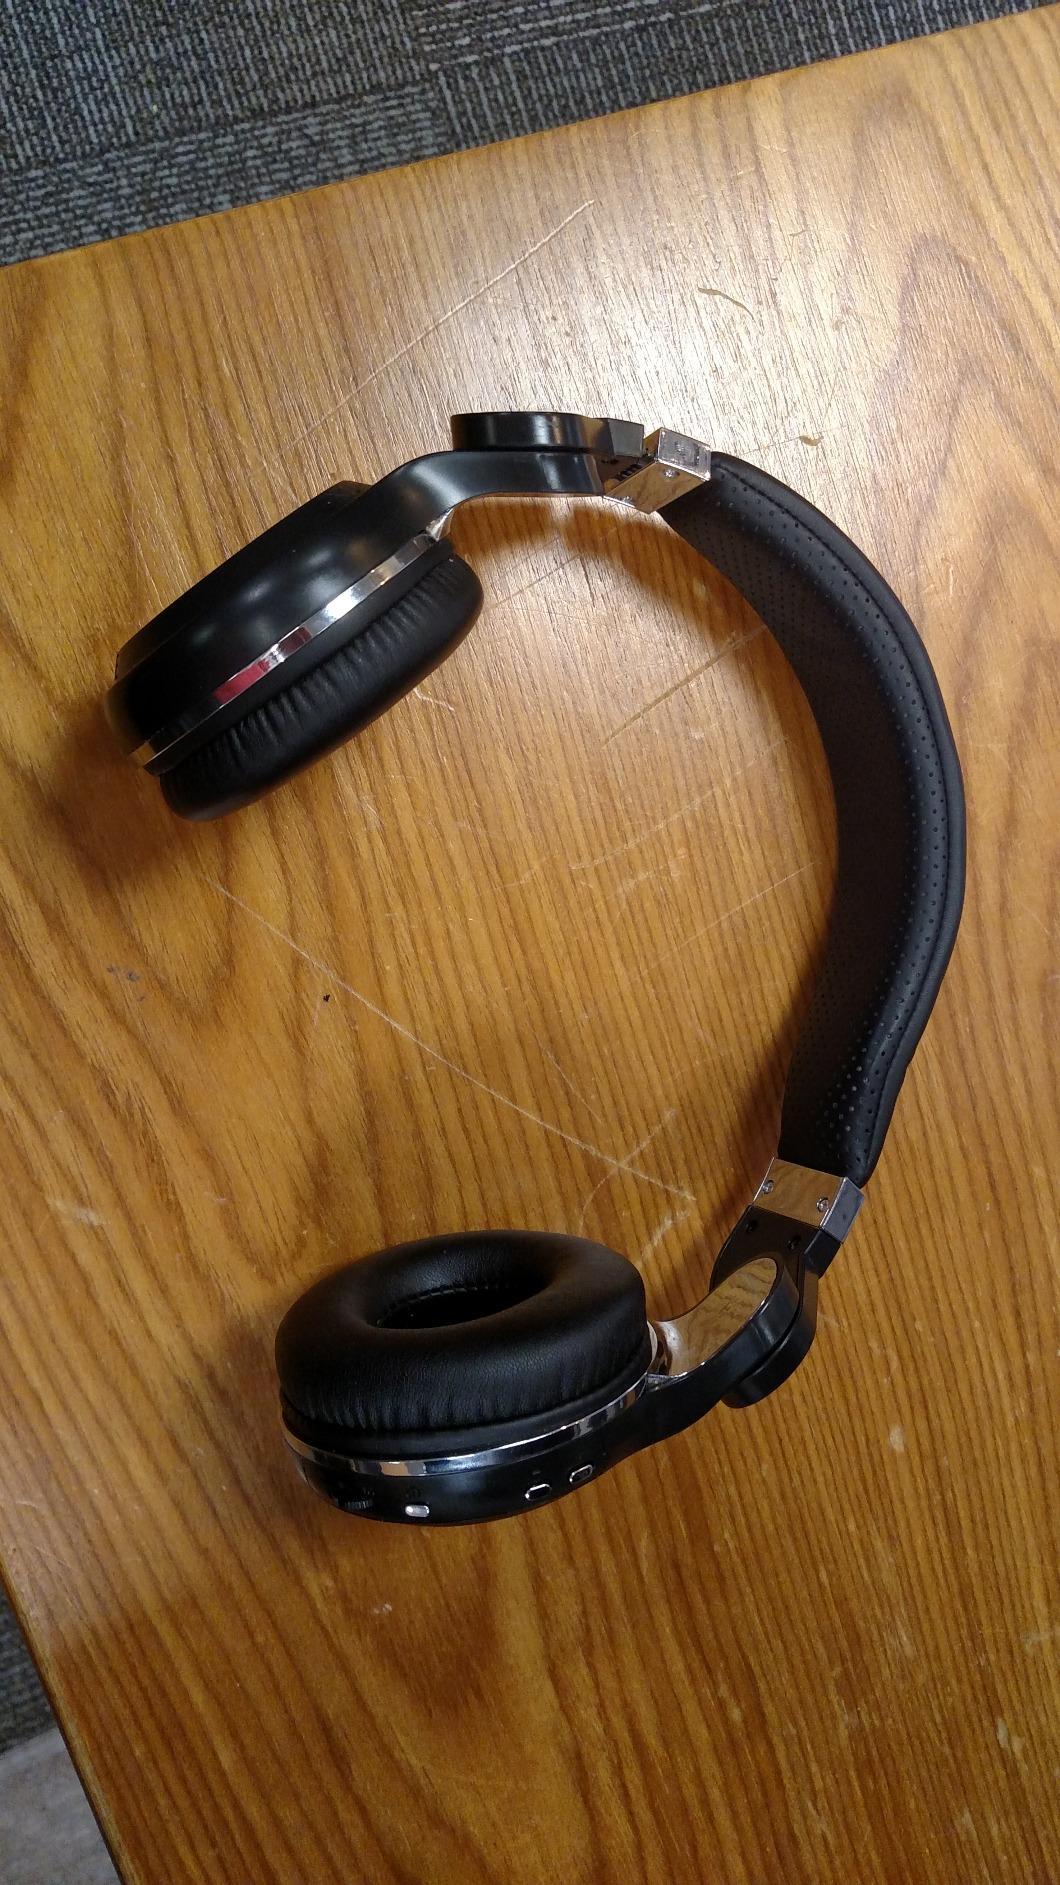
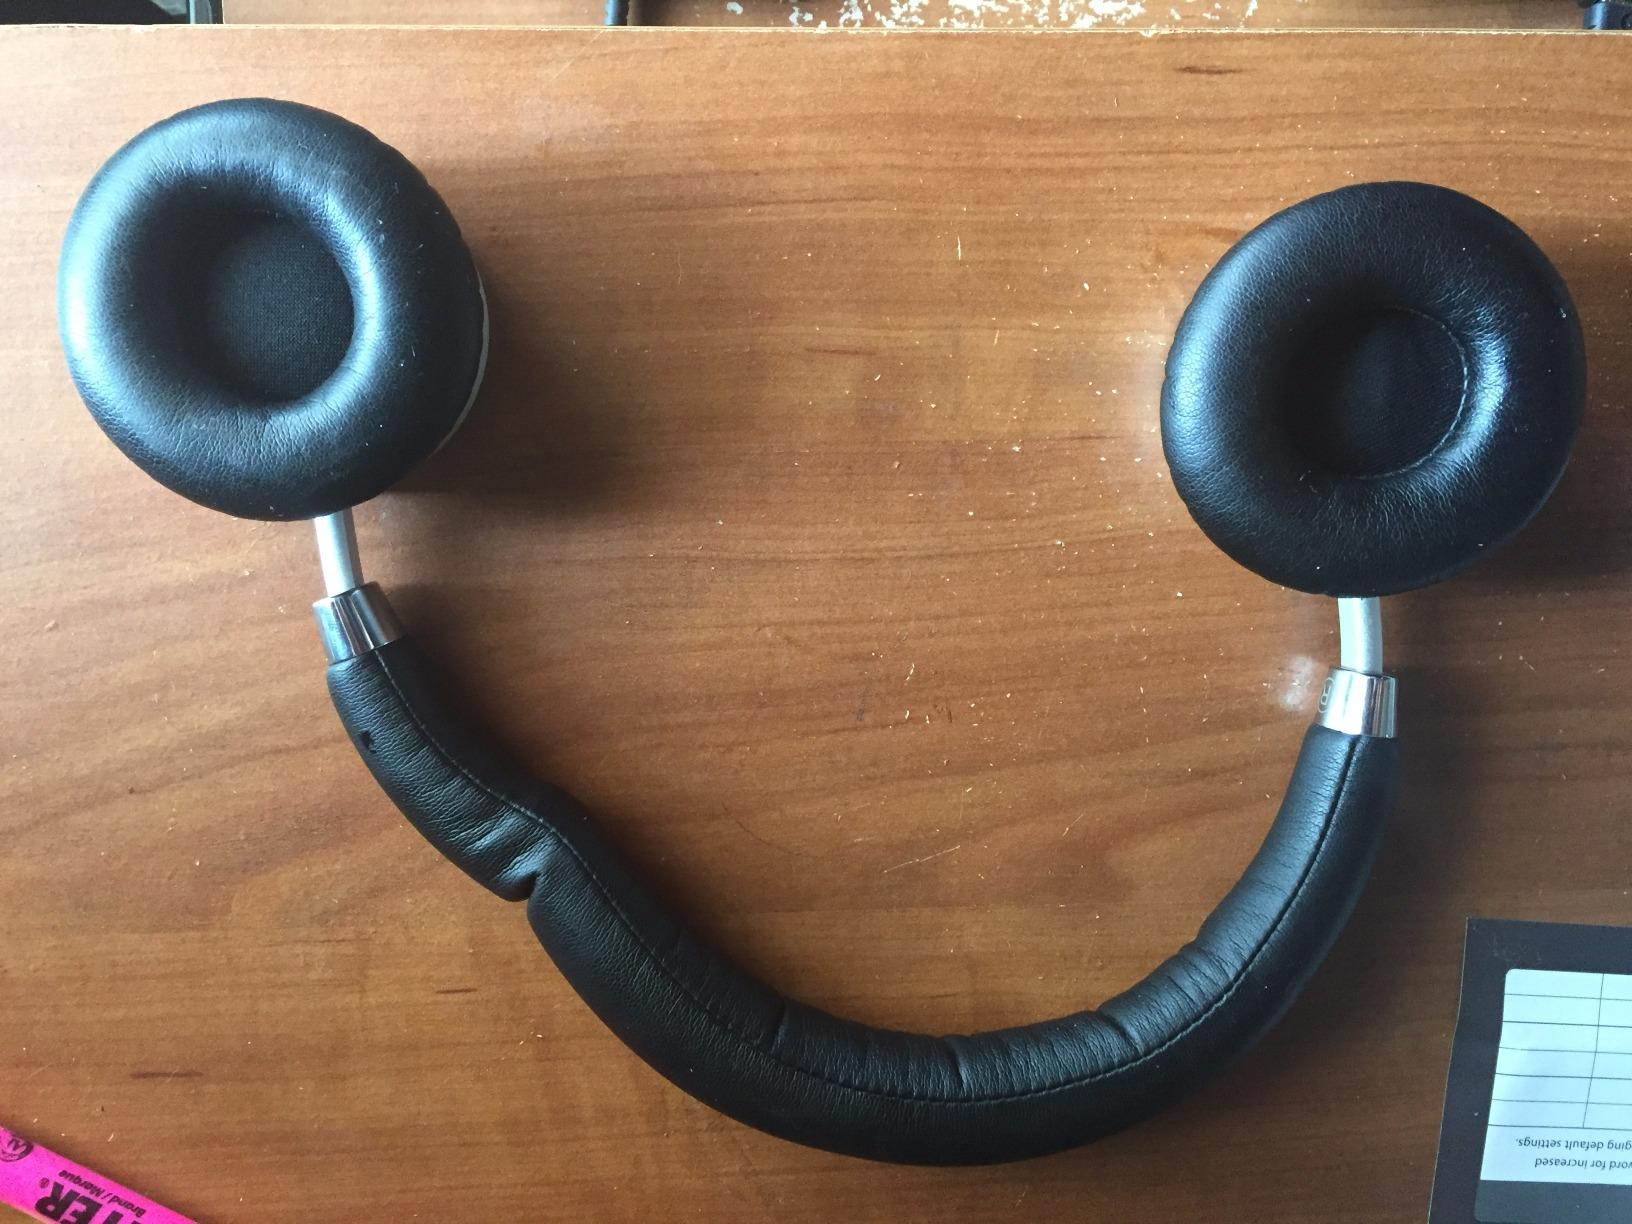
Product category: headphones
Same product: no